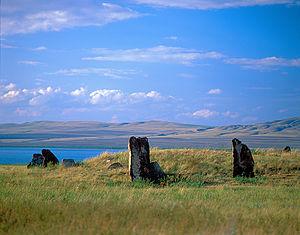
La réserve naturelle de Khakassie est une réserve naturelle de Russie située dans les montagnes et les steppes de Khakassie en Sibérie méridionale. Elle résulte de la fusion en 1999 de deux aires protégées: la réserve naturelle du Tchazy et la réserve naturelle du Petit Abakan. Elle s'étend sur 267 565,3 hectares. Plusieurs lieux d'importance s'y trouvent, comme le lac Belio, le lac Chira, le lac Outkoul situés dans le raïon de Chira, l'Oglakhty dans le raïon de Bograd, la steppe de Kamyziak dans le raïon d'Oust-Abakan, le Khol-Bogaz, le Petit Abakan et le territoire des Lykov
Zapovednik est le terme employé pour décrire, dans les anciennes républiques soviétiques, les aires naturelles protégées, avec pour objectif de les conserver « éternellement vierges ». Il s’agit du plus haut degré de protection environnementale et concerne des zones strictement protégées et dont l’accès au public est restreint.